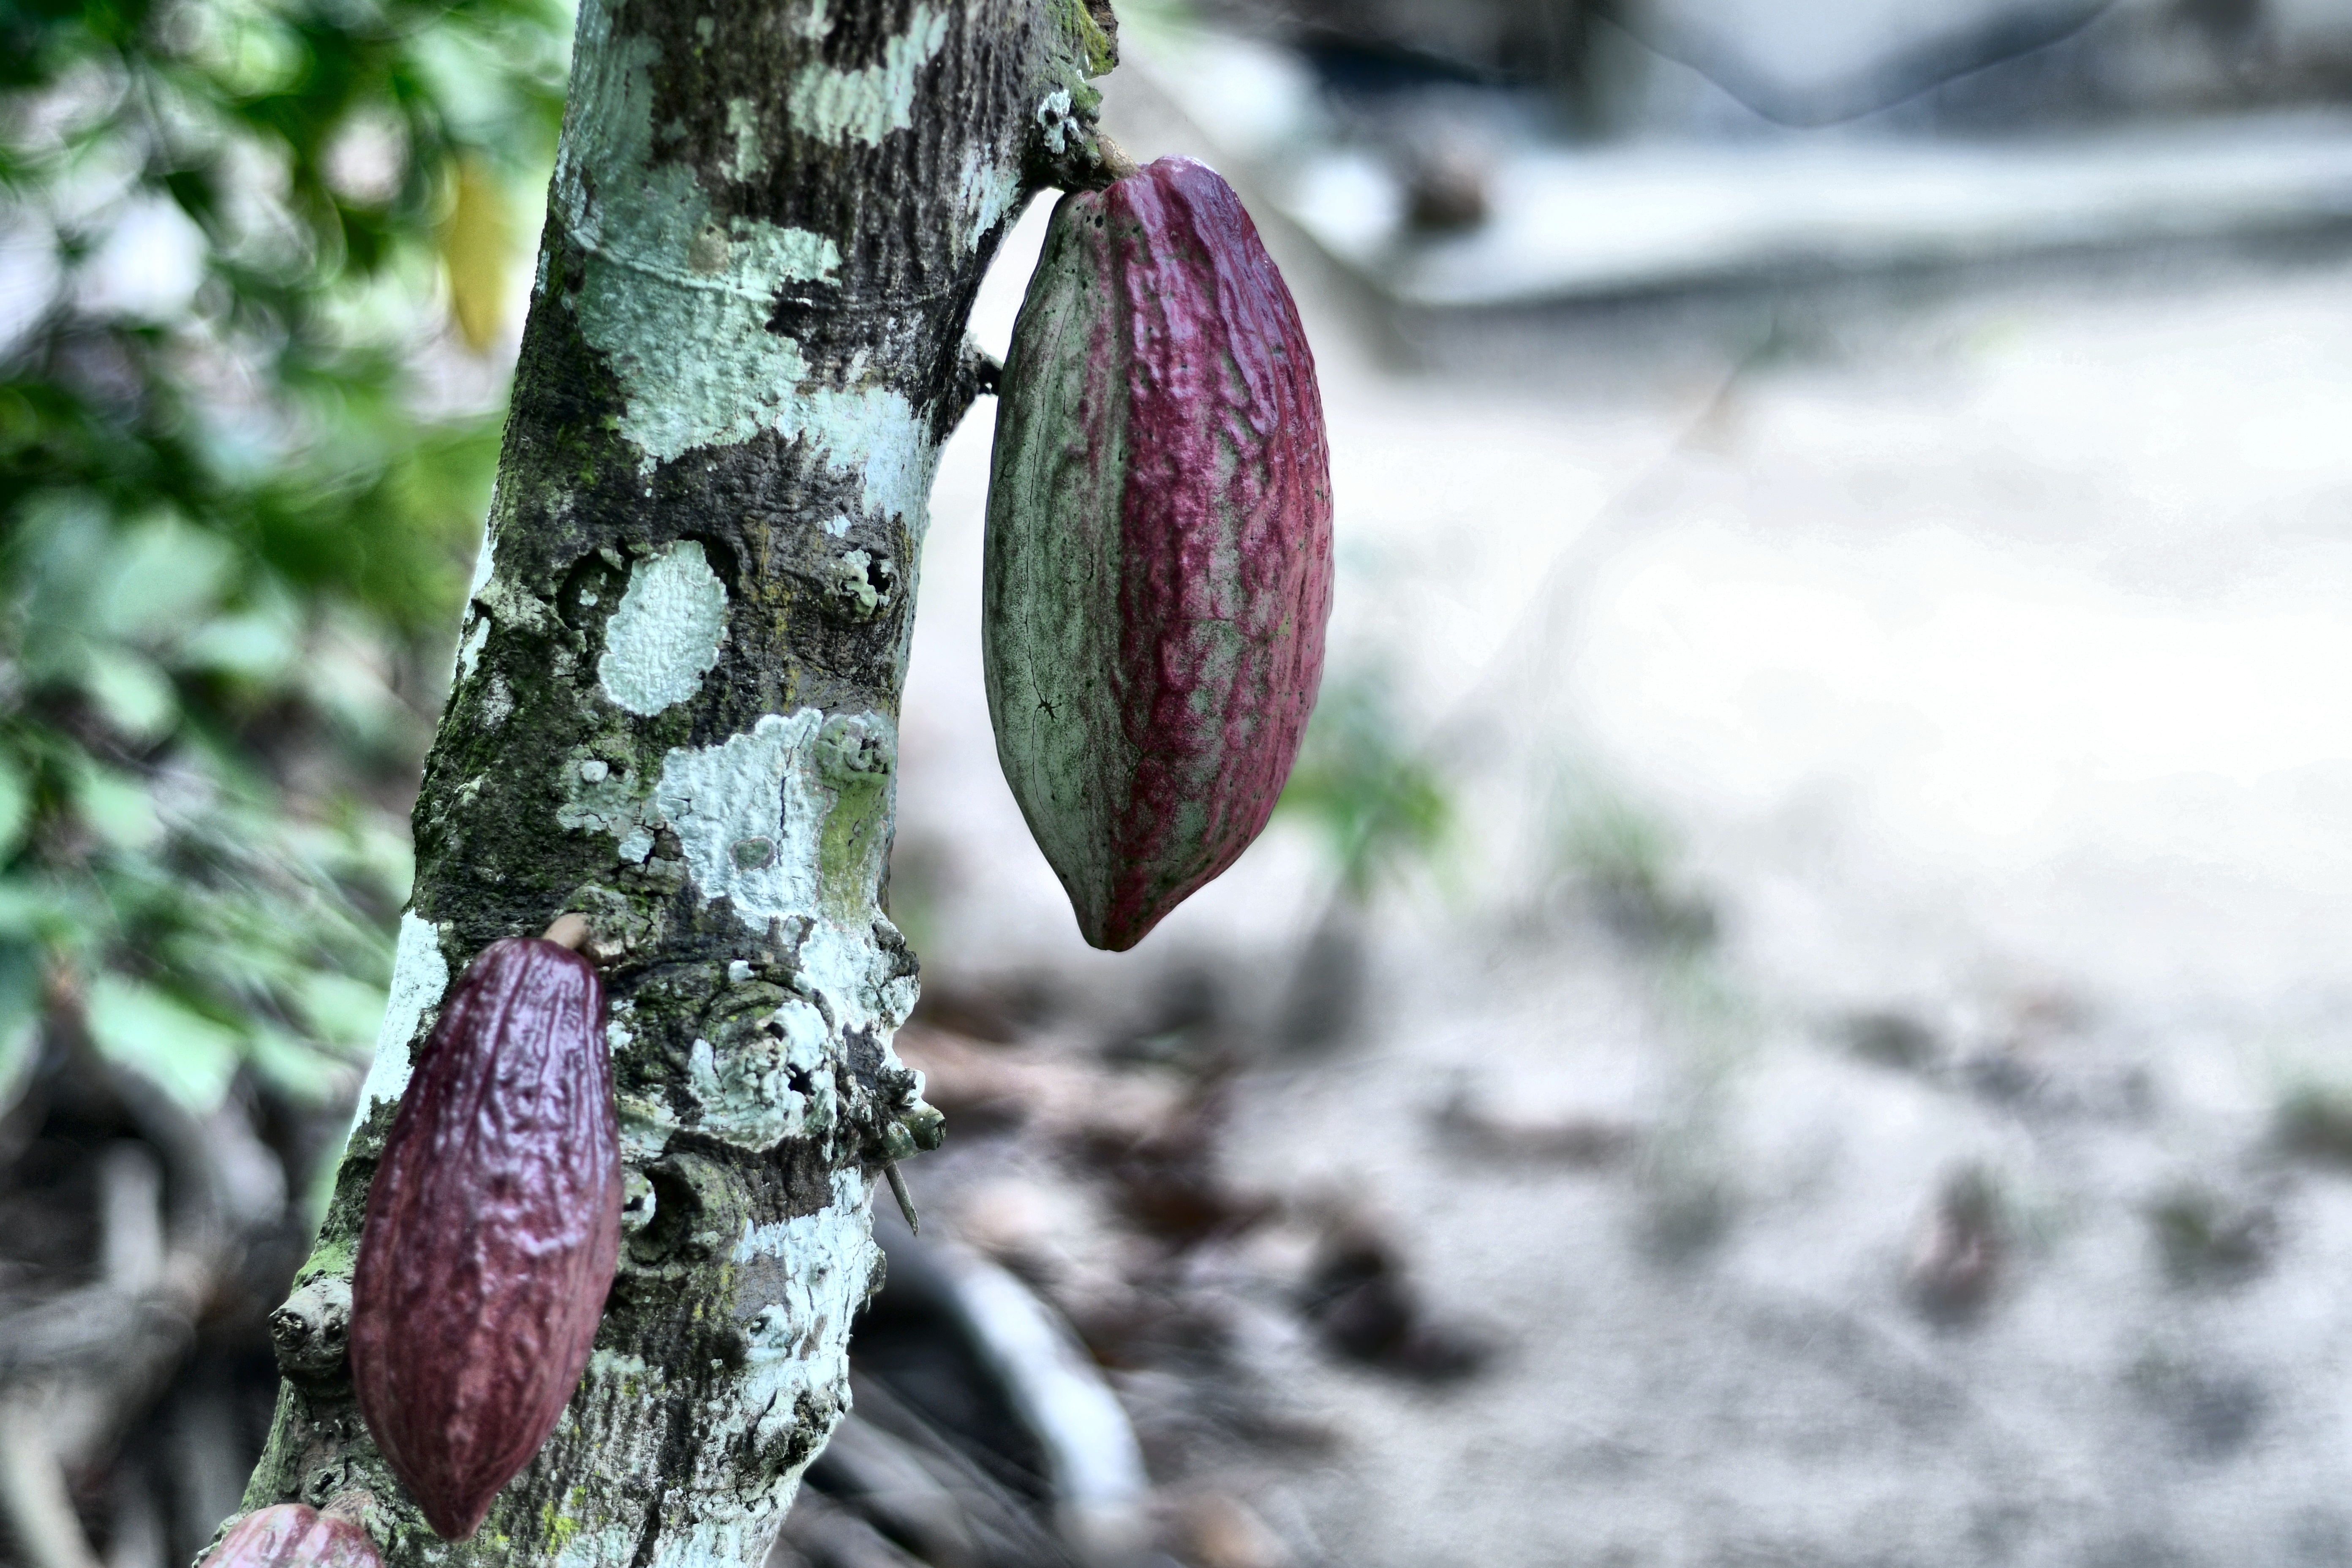
Maturity: unmature
Variety: Guiana